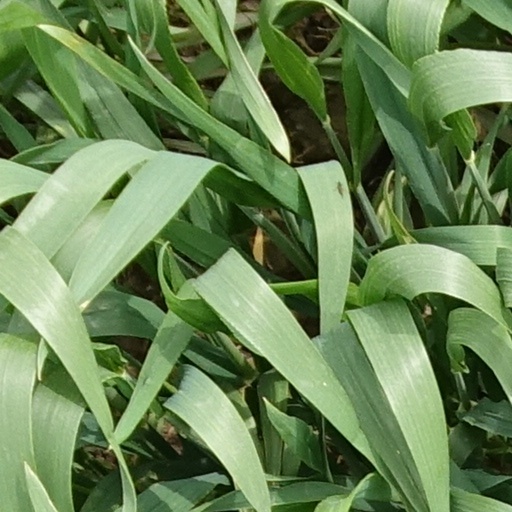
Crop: wheat